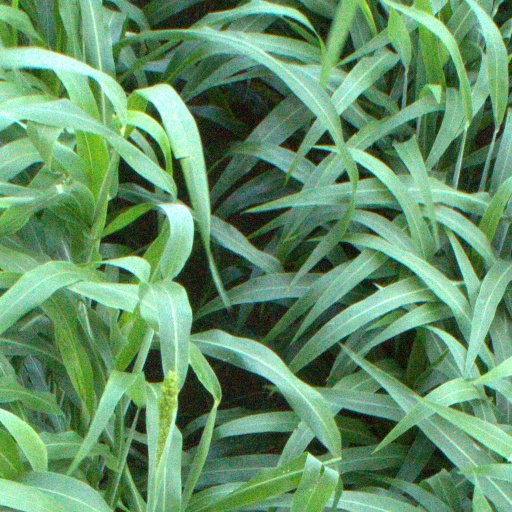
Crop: sorghum